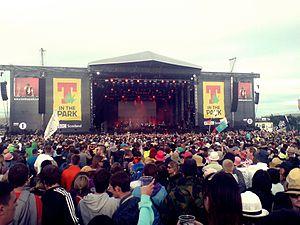
Le T in the Park était un festival de musique, principalement rock, qui se déroulait près de Kinross, en Écosse, le deuxième week-end de juillet depuis 1994. C'était l'un des plus grands festivals du Royaume-Uni et il se tenait sur trois jours depuis l'édition 2007, le même week-end que le festival Oxegen, en Irlande, avec qui il partageait une grande partie de sa programmation. Il était sponsorisé par les brasseries Tennent's. En juillet 2019, l'organisateur Geoff Ellis annonce que le festival, arrêté en 2016 après avoir dû être déplacé vers un nouveau site, ne reprendra pas.